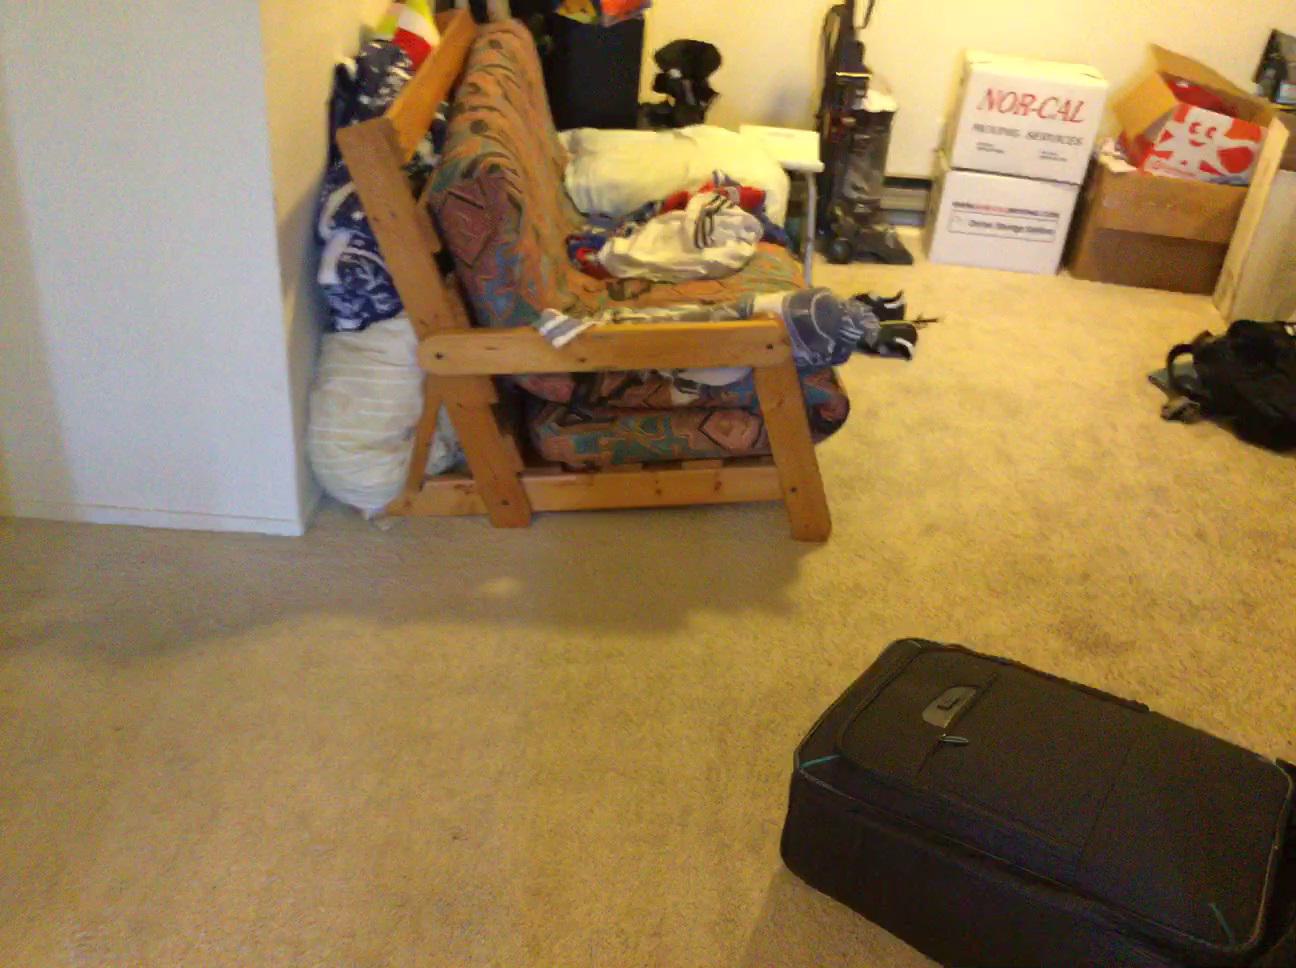
Question: Is the stool left of the bag from the second object's perspective? Final answer should be yes or no.
Answer: Yes